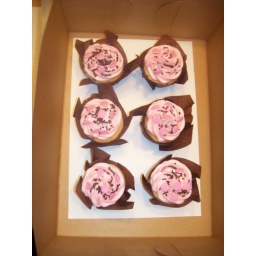
Vanilla cupcakes with pink polka dots and brown jimmies sitting in chocolate brown folded muffin cups.